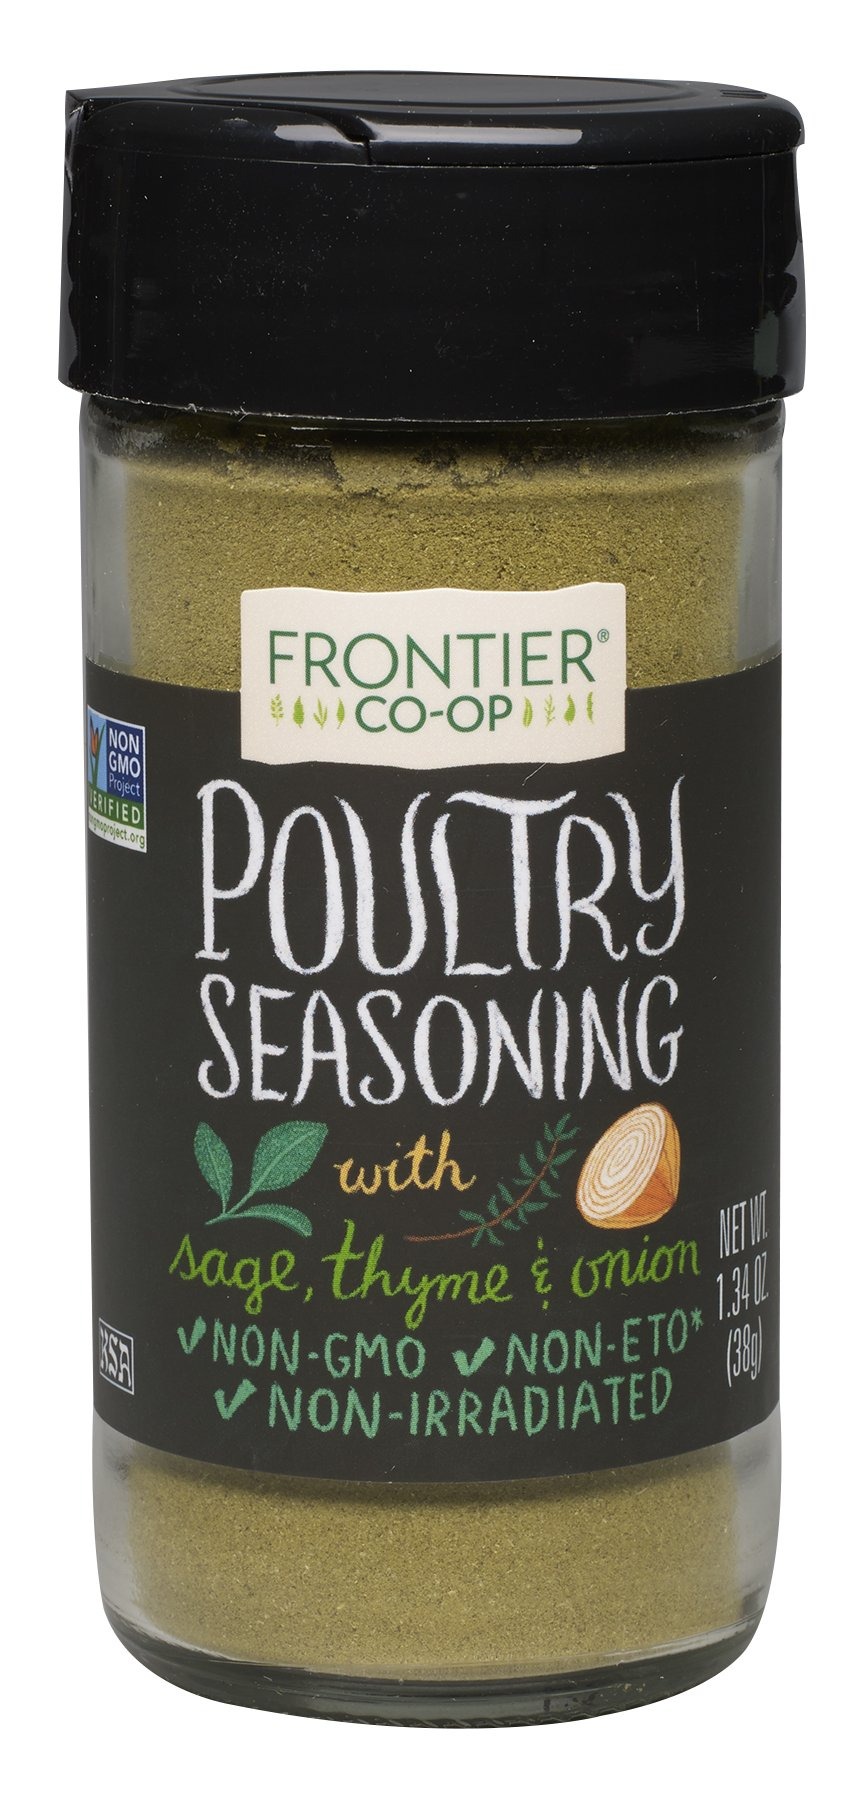
Item Name: Frontier Poultry Seasoning, 1.34-Ounce Bottles (Pack of 3)
Bullet Point 1: Pack of three, 1.34-ounce bottles (total of 4.02 ounce)
Bullet Point 2: All-natural poultry seasoning; freshness dated; non-irradiated
Bullet Point 3: Product of USA
Value: 4.0
Unit: oz

Price: 6.22